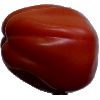
Label: Tomato Heart 1